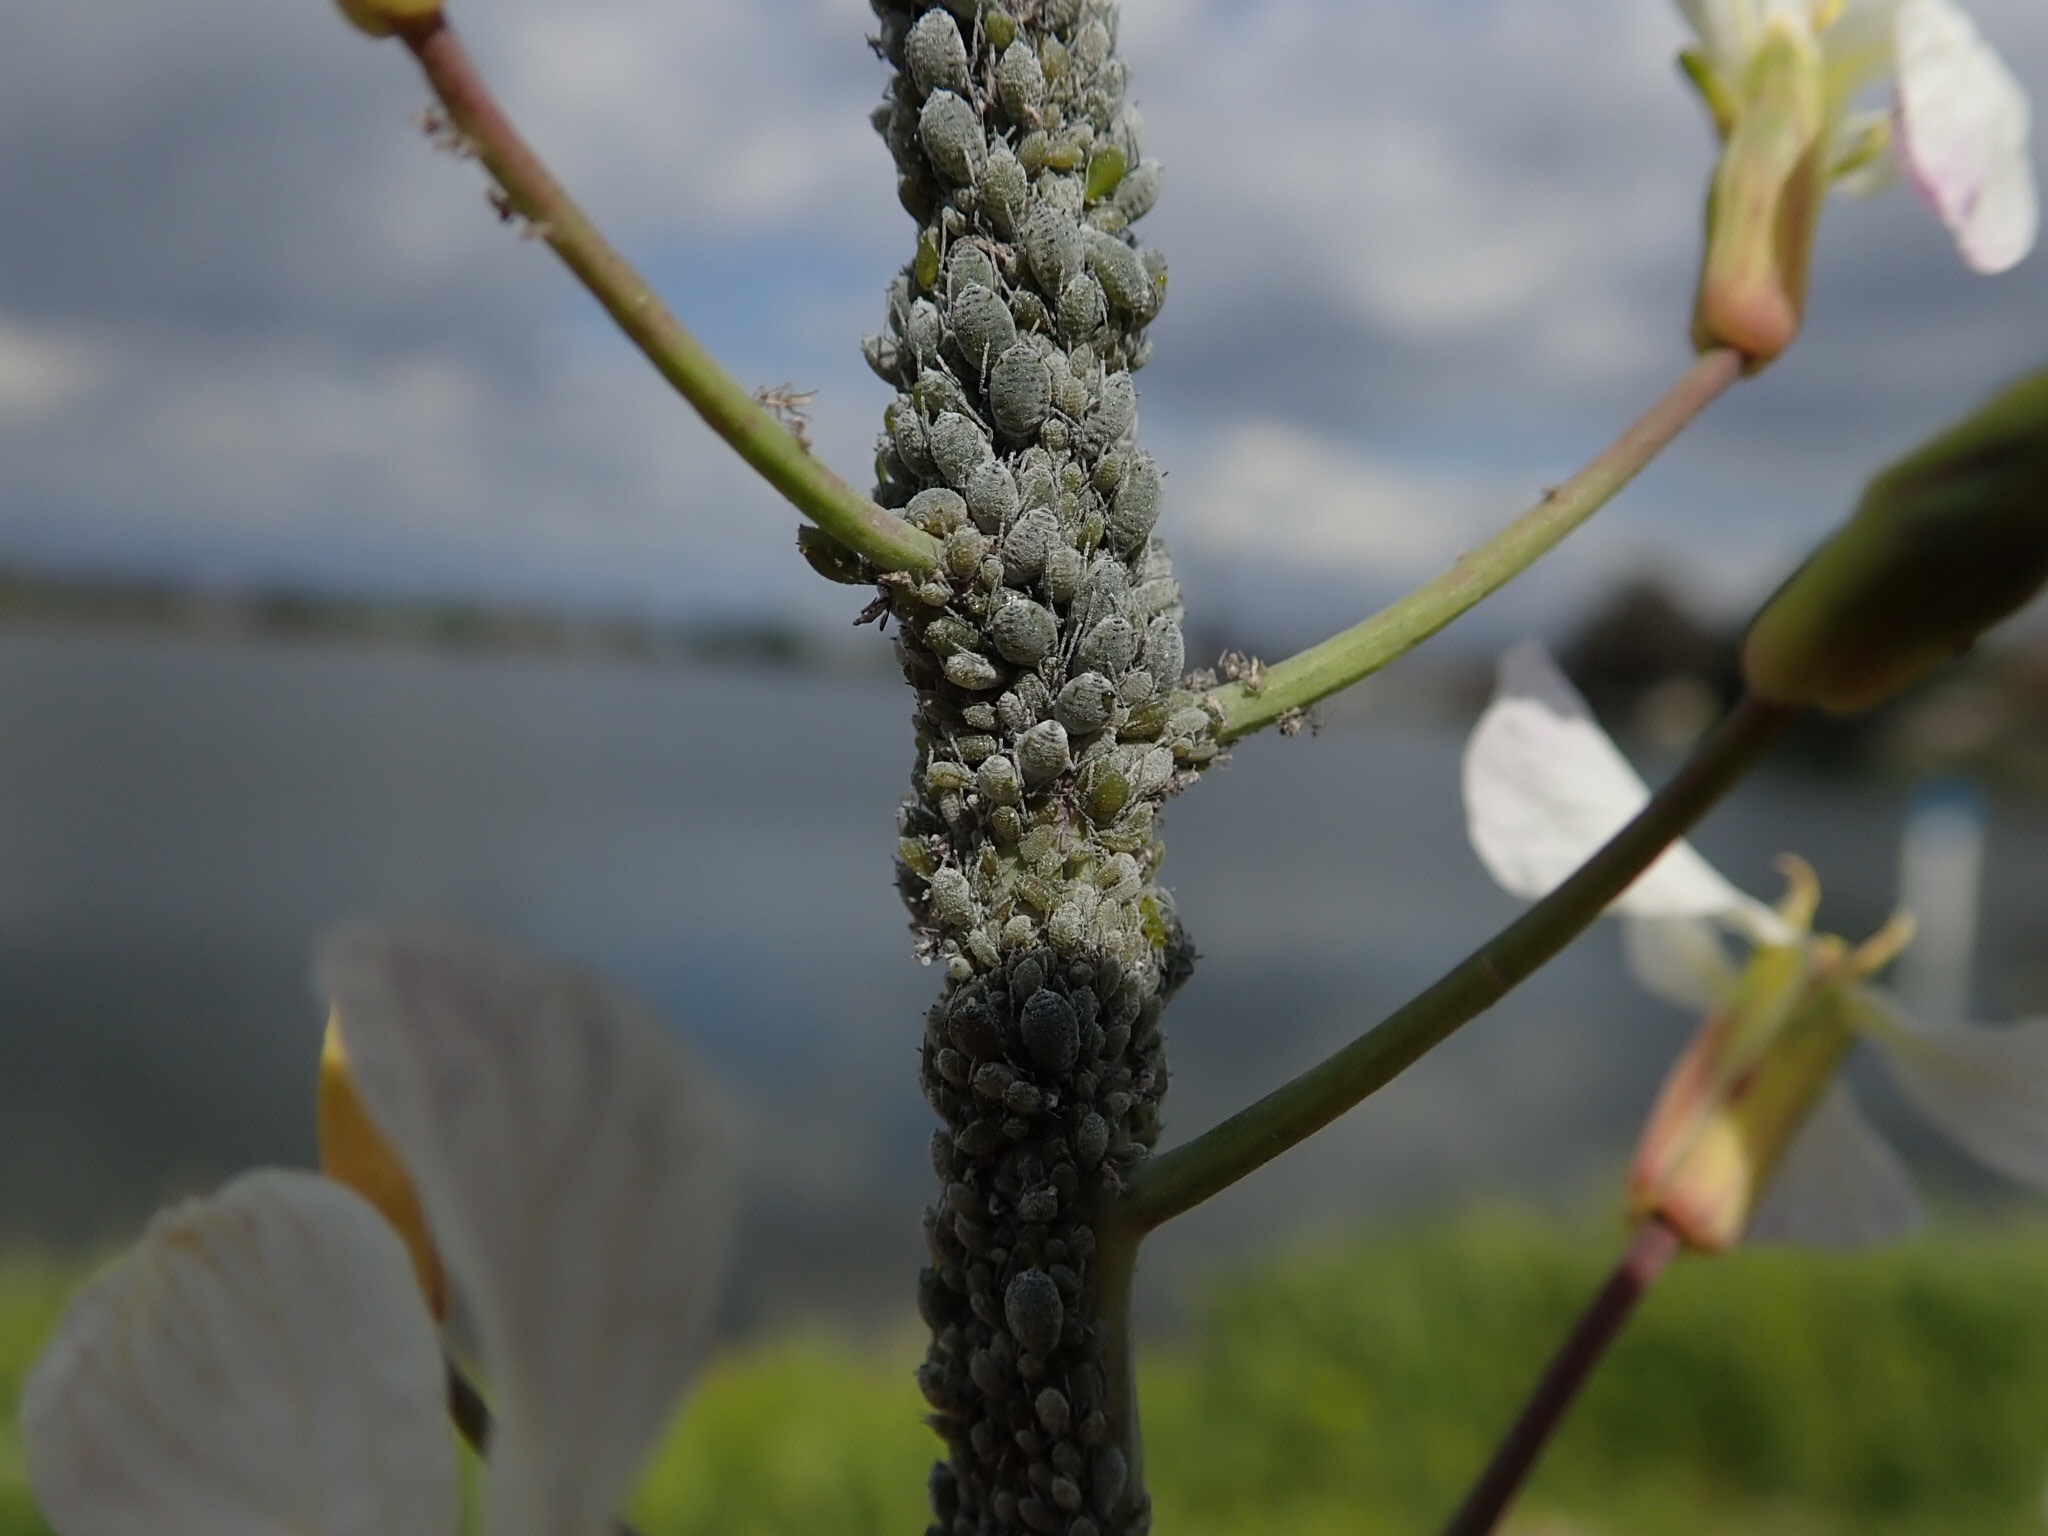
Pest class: cabbage_aphid